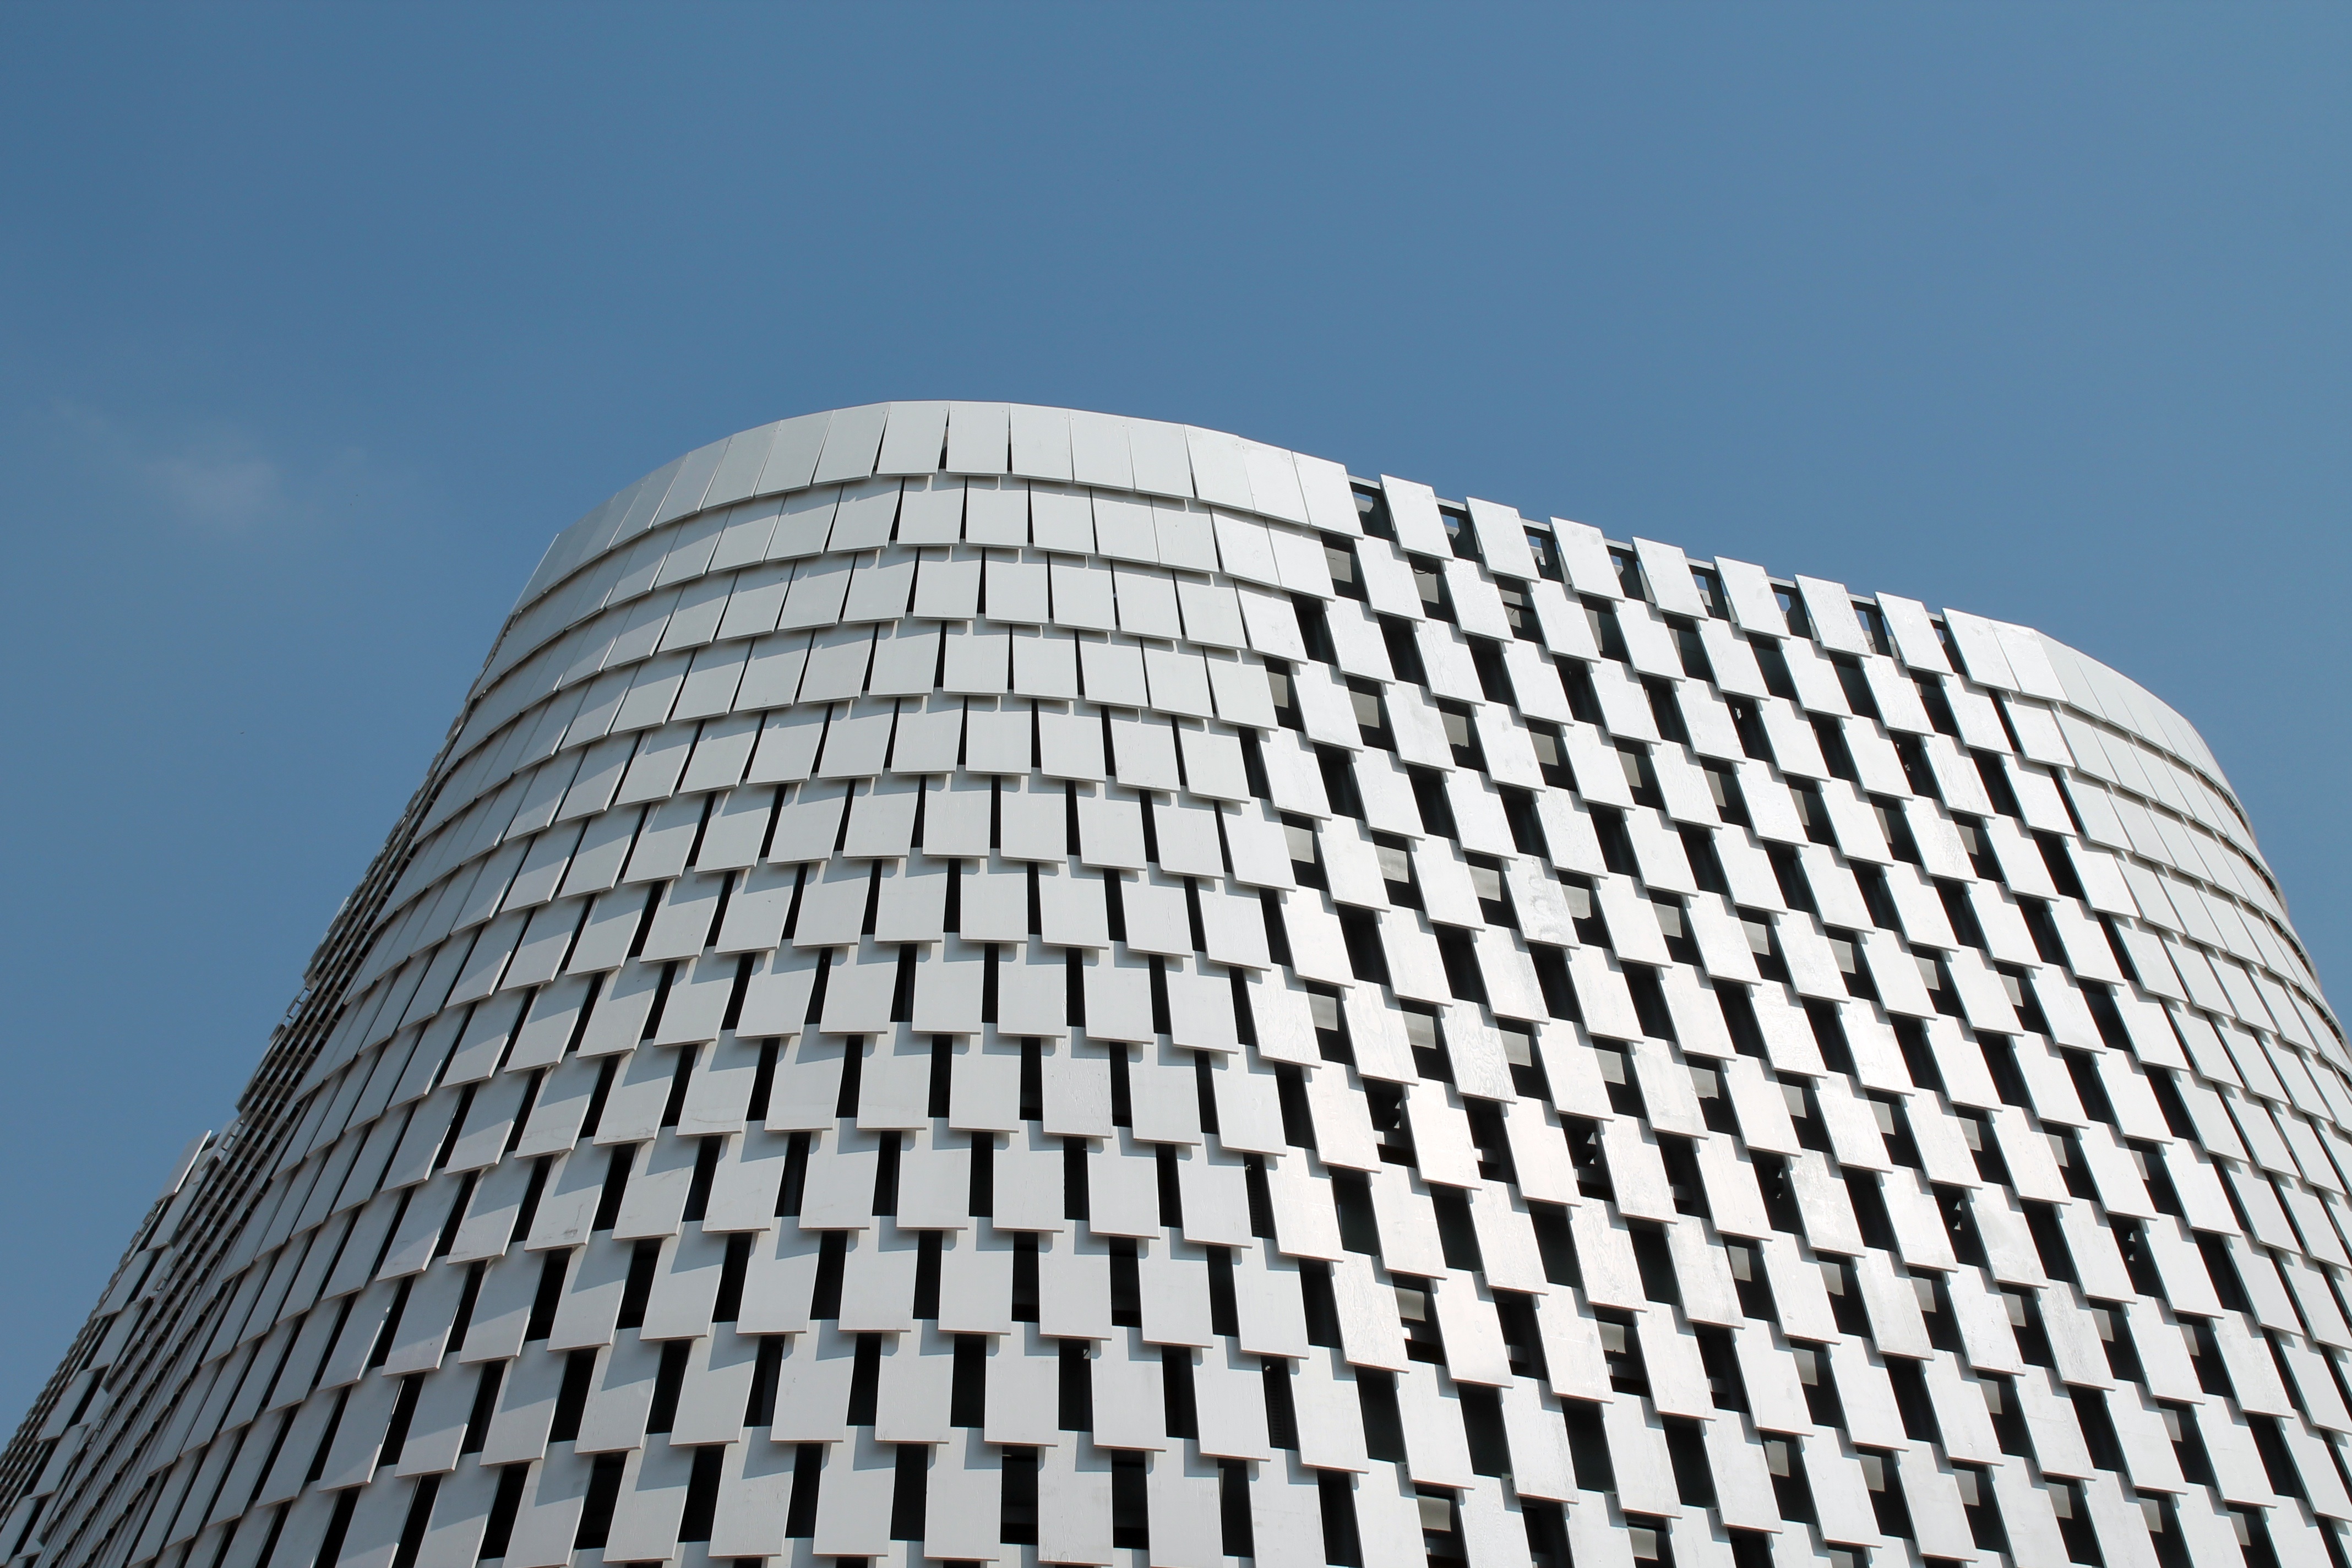
architecture, building, skyscraper, line, tower, landmark, facade, modern, tower block, modern architecture, symmetry, bllue sky